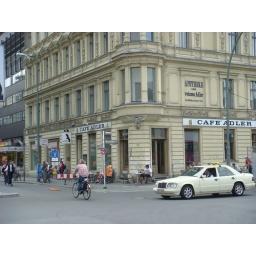
This is the same cafe seen in the black and white photo before this one